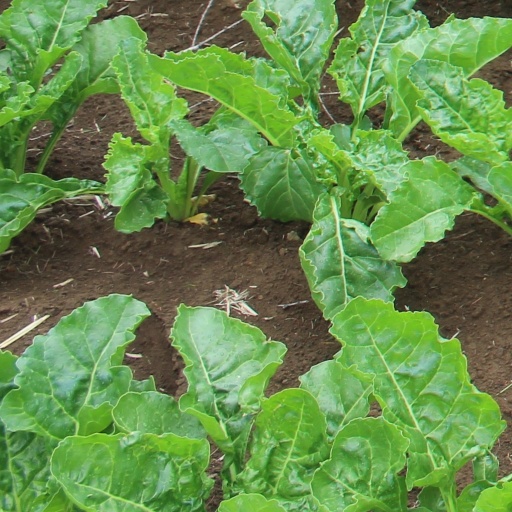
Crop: sugar beet